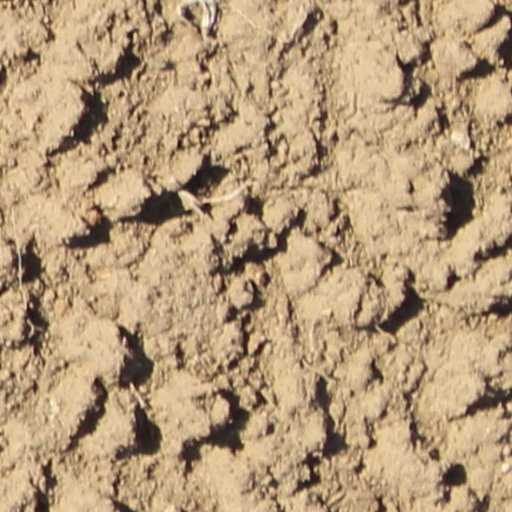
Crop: wheat